Dishwashing

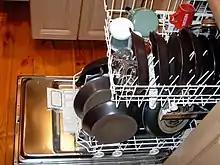
A dishwasher containing clean dishes

Dish washing is usually done using an implement for the washer to wield, unless done using an automated dishwasher. Commonly used implements include cloths, sponges, brushes or even steel wool. As fingernails are often more effective than soft implements like cloths at dislodging hard particles, washing simply with the hands is also done and can be effective as well. Dishwashing detergent is also generally used, but bar soap can be used acceptably, as well. Rubber gloves are often worn when washing dishes by people who are sensitive to hot water or dish-washing liquids, those who do not want to touch the old food particles, or those who do not wish to get as wet. According to dermatologists, the use of protective gloves is highly recommended whenever working with water and cleaning products, since some chemicals may damage the skin, or allergies may develop in some individuals. Many people also wear aprons.